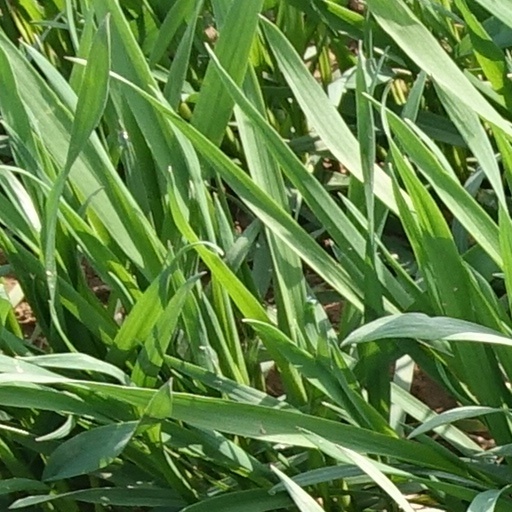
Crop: wheat